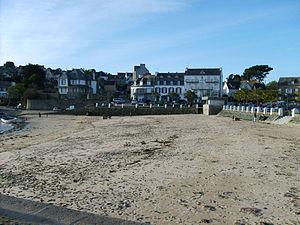
Locquirec [lɔkiʁɛk] est une commune française du département du Finistère, en région Bretagne.